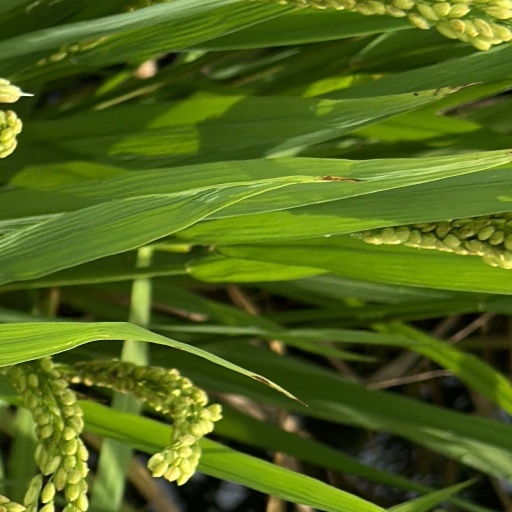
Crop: rice